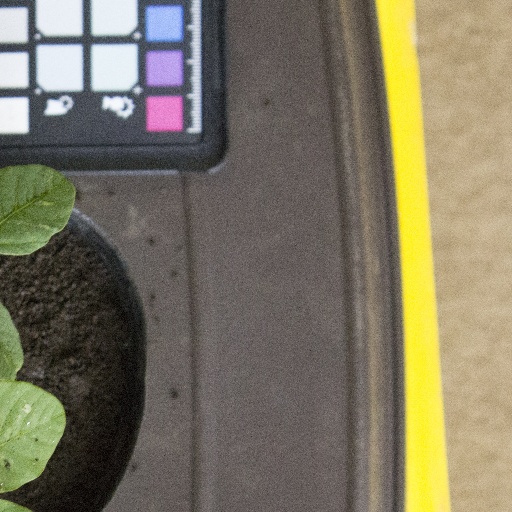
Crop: soybean